2011 El Reno–Piedmont tornado

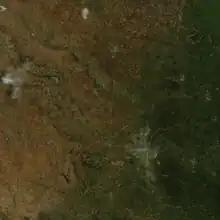

During the evening hours of May 24, 2011, a large, long-tracked and exceptionally intense EF5 tornado, commonly known as the El Reno–Piedmont tornado or the El Reno EF5, impacted areas near or within the communities of El Reno, Piedmont, and Guthrie, killing nine people and injuring 181 others. After producing incredible damage in several locations along a path of more than , the tornado was given a rating of EF5 on the Enhanced Fujita scale, with peak wind speeds in excess of , although a mobile Doppler radar found that the tornado possessed wind speeds of up to . The tornado was the first F5/EF5 tornado to occur in Oklahoma since May 3, 1999, when an F5 tornado devastated areas in and around the Oklahoma City metropolitan area. It has the highest official wind speed on the Enhanced Fujita Scale along with the 2011 Hackleburg–Phil Campbell tornado and the 2013 Moore tornado